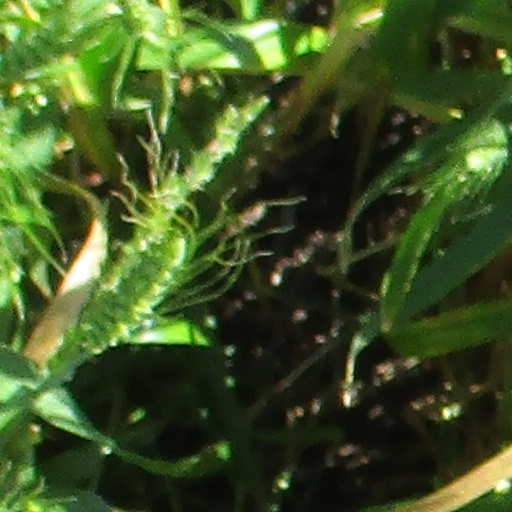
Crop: wheat